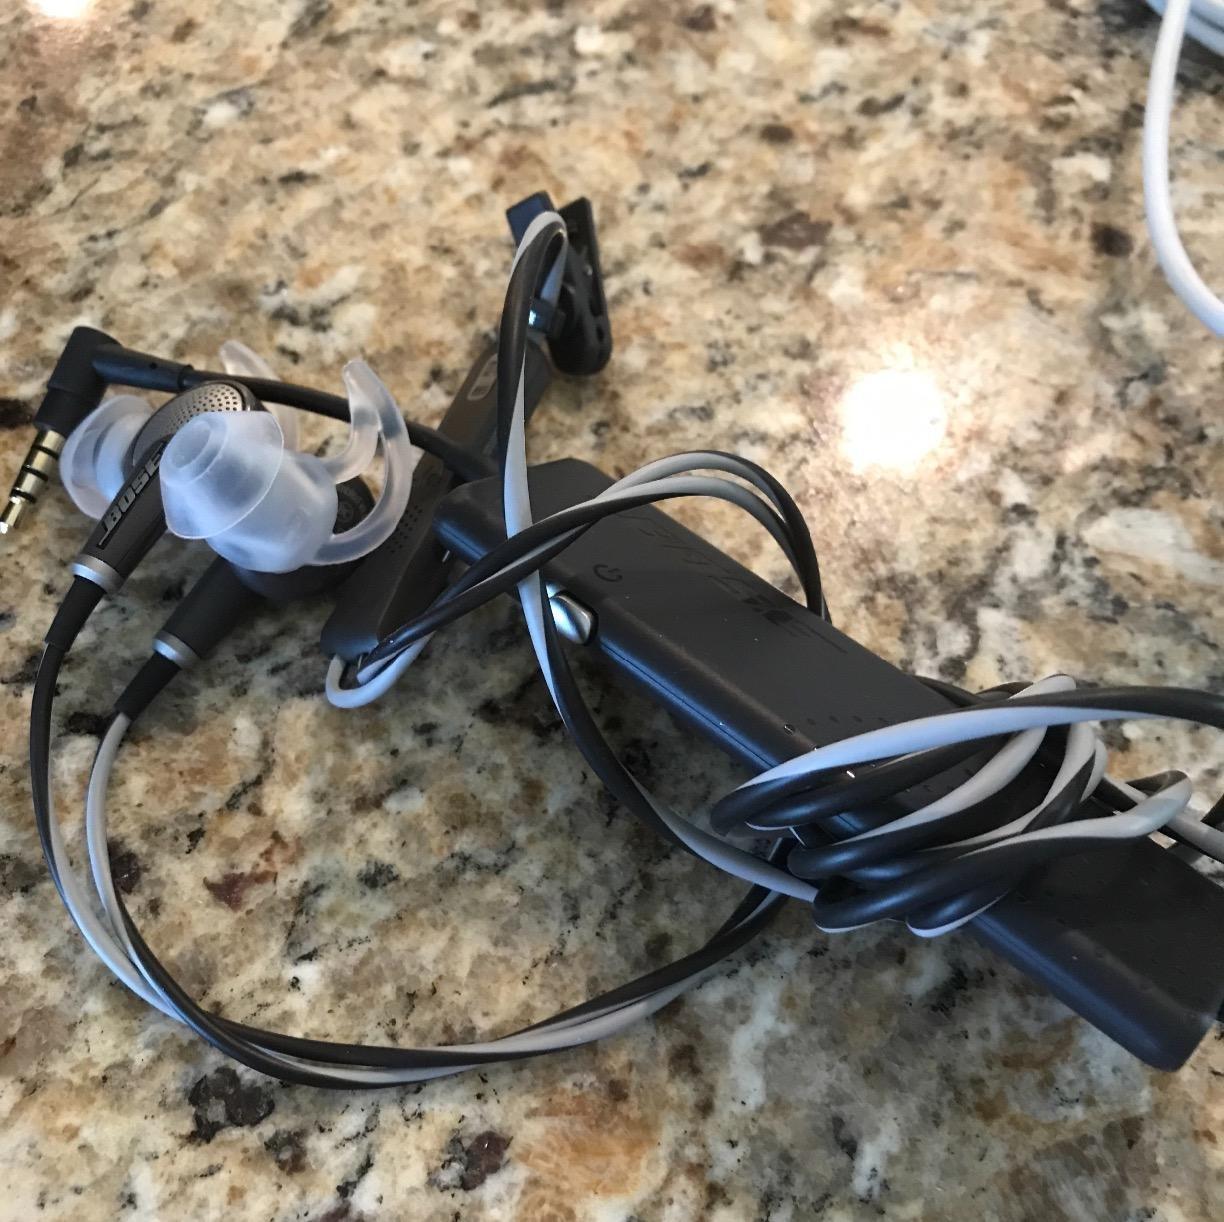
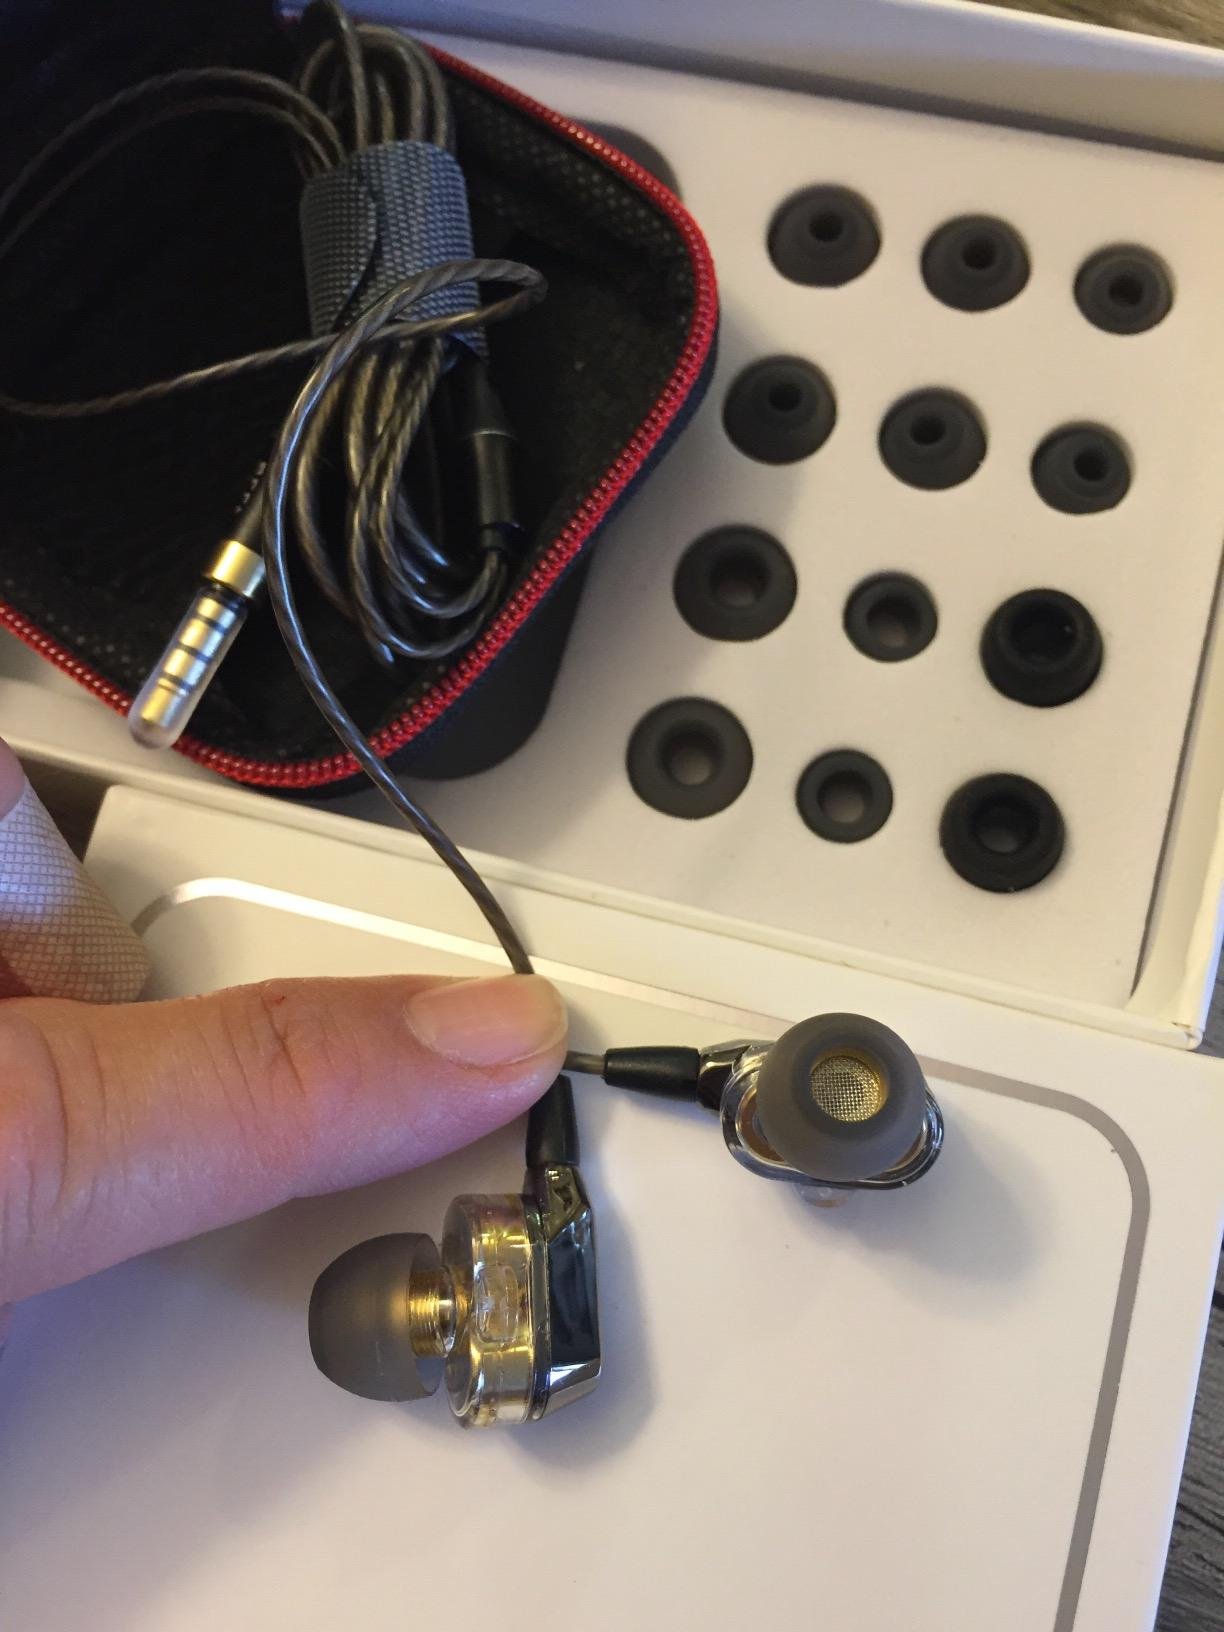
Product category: headphones
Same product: no